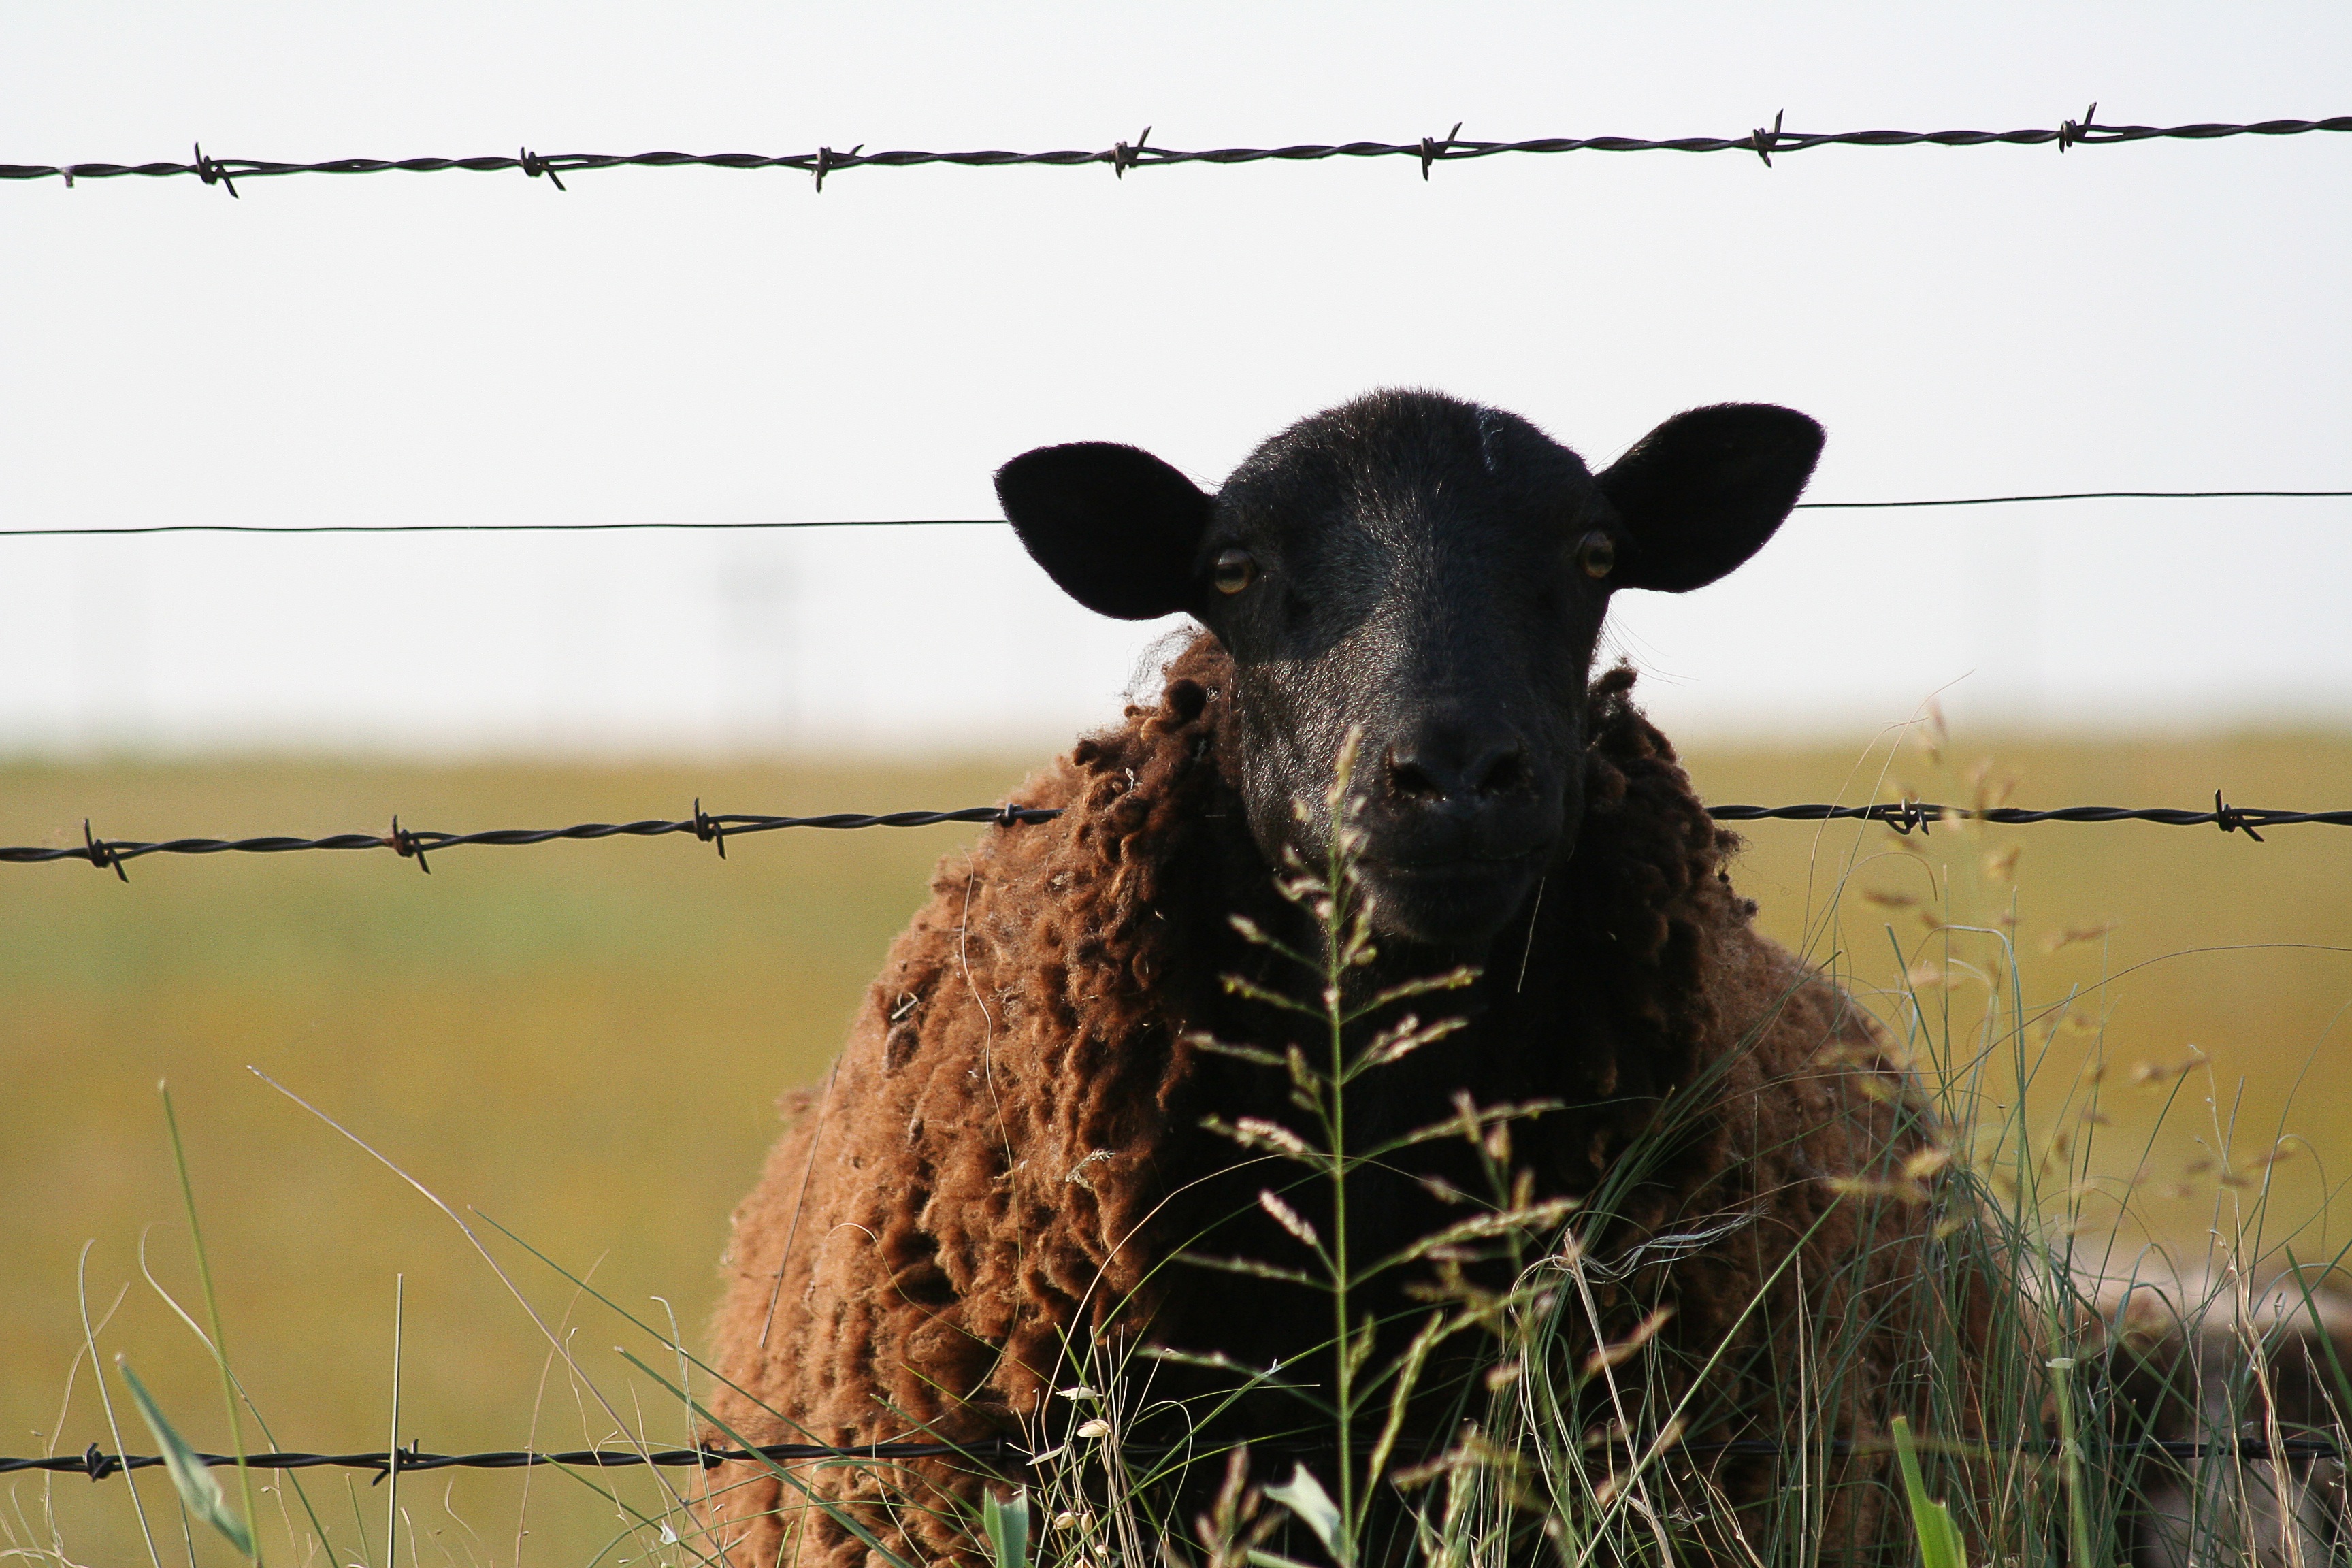
nature, grass, fence, field, farm, prairie, countryside, animal, wildlife, horn, rural, farming, pasture, grazing, livestock, sheep, mammal, agriculture, wool, fauna, lamb, bull, vertebrate, cattle like mammal, cow goat family